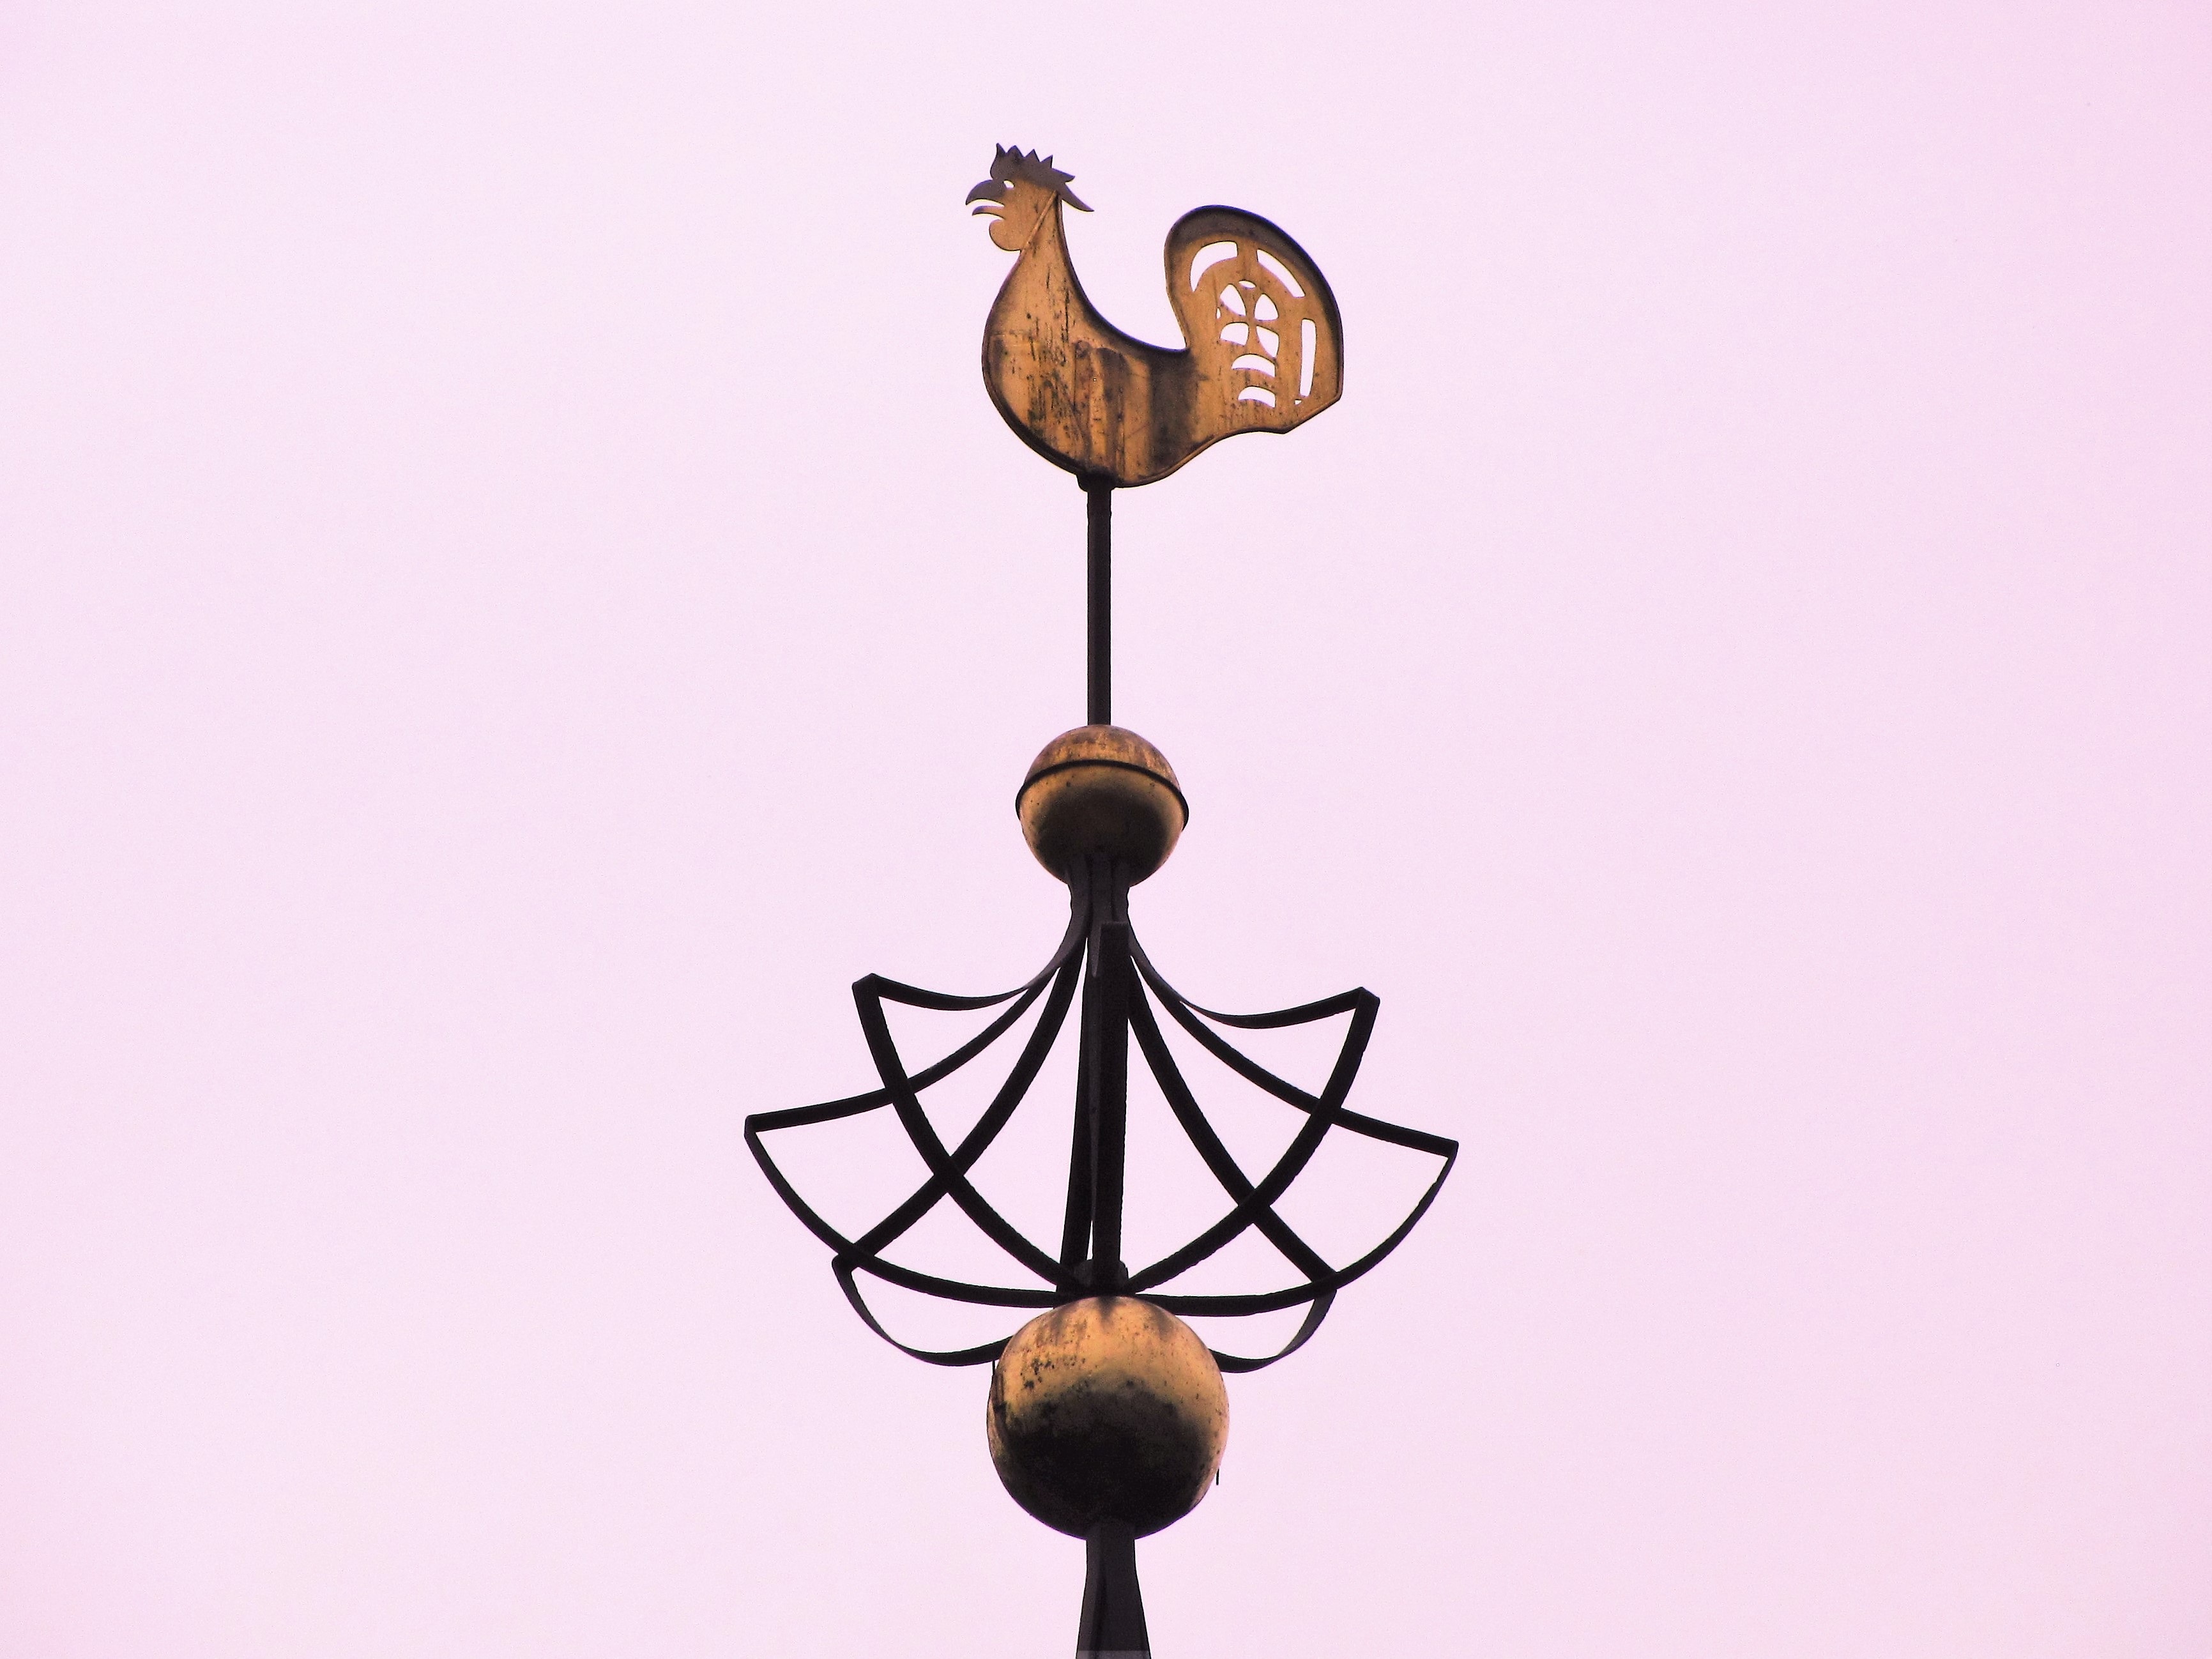
bird, lamp, lighting, ornament, illustration, spire, weather vane, light fixture, chandelier, wind cock, haan, weathercock, highest peak, ceiling fan, forgings